Henri Royer

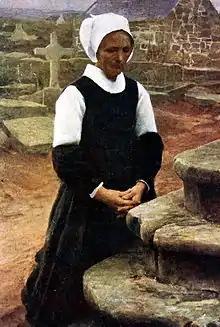
Henri Royer: "Paysanne au tombeau"

Royer was born in Nancy. He was the son of Jules Royer (1845–1900), the founder of one of Nancy's most significant lithographic printing establishments located on Rue de la Salpêtrière. Raised in the art world from a young age, Royer enrolled at the Nancy School of Fine Arts, where he met Émile Friant. Under the tutelage of Antoine Vierling and Louis-Théodore Devilly, he showcased his initial artworks at the Salon de Nancy, including "Fight between two young typos" and "Young plasterer". These early successes prompted his parents and teachers to encourage a study trip to Holland with Friant, who subsequently left a lasting impact on Royer.